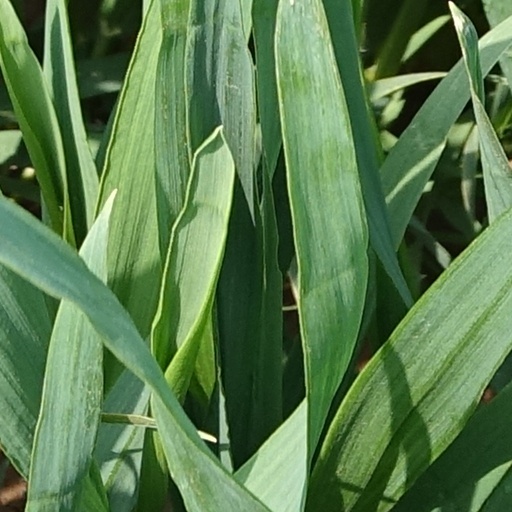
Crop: wheat